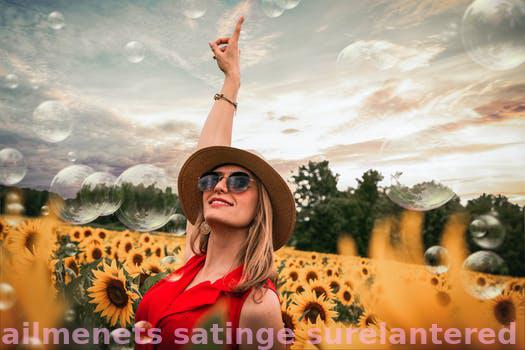
Label: Watermark